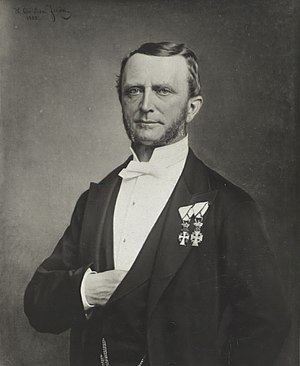
S.W. Isberg
Svend Wilhelm Isberg var en dansk handelsmand.